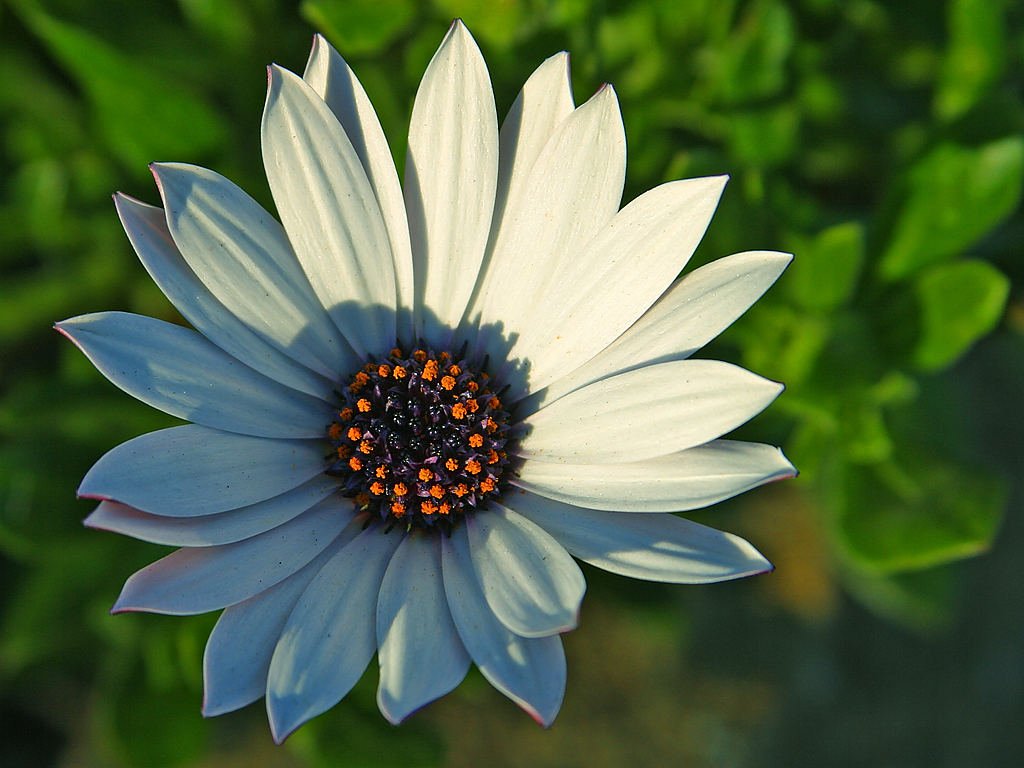
nature, blossom, plant, flower, petal, bloom, daisy, green, color, botany, flora, wildflower, flowers, close up, beautiful, macro photography, flowering plant, daisy family, oxeye daisy, land plant